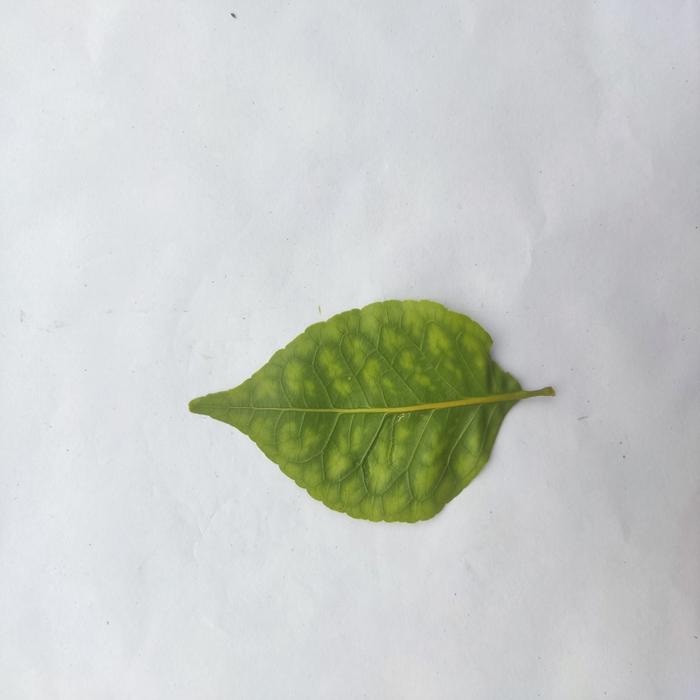
Crop: Aegle Marmelos
Leaf condition: Leaf_Spot